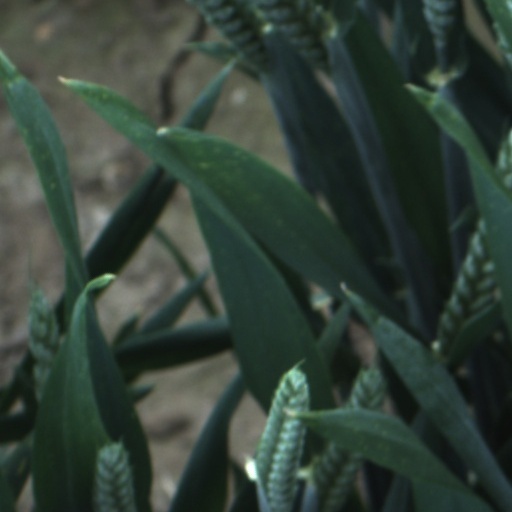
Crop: wheat